First Baptist Church (Lake Wales, Florida)

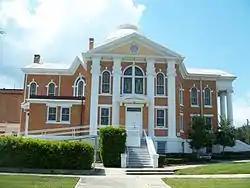
A photo of the historic building on campus.

The First Baptist Church is a historic Southern Baptist church in Lake Wales, Florida. It is located at 338 East Central Avenue. On August 31, 1990, it was added to the U.S. National Register of Historic Places.